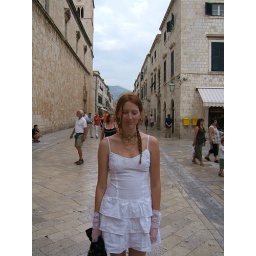
white summer dress in dubrovnik